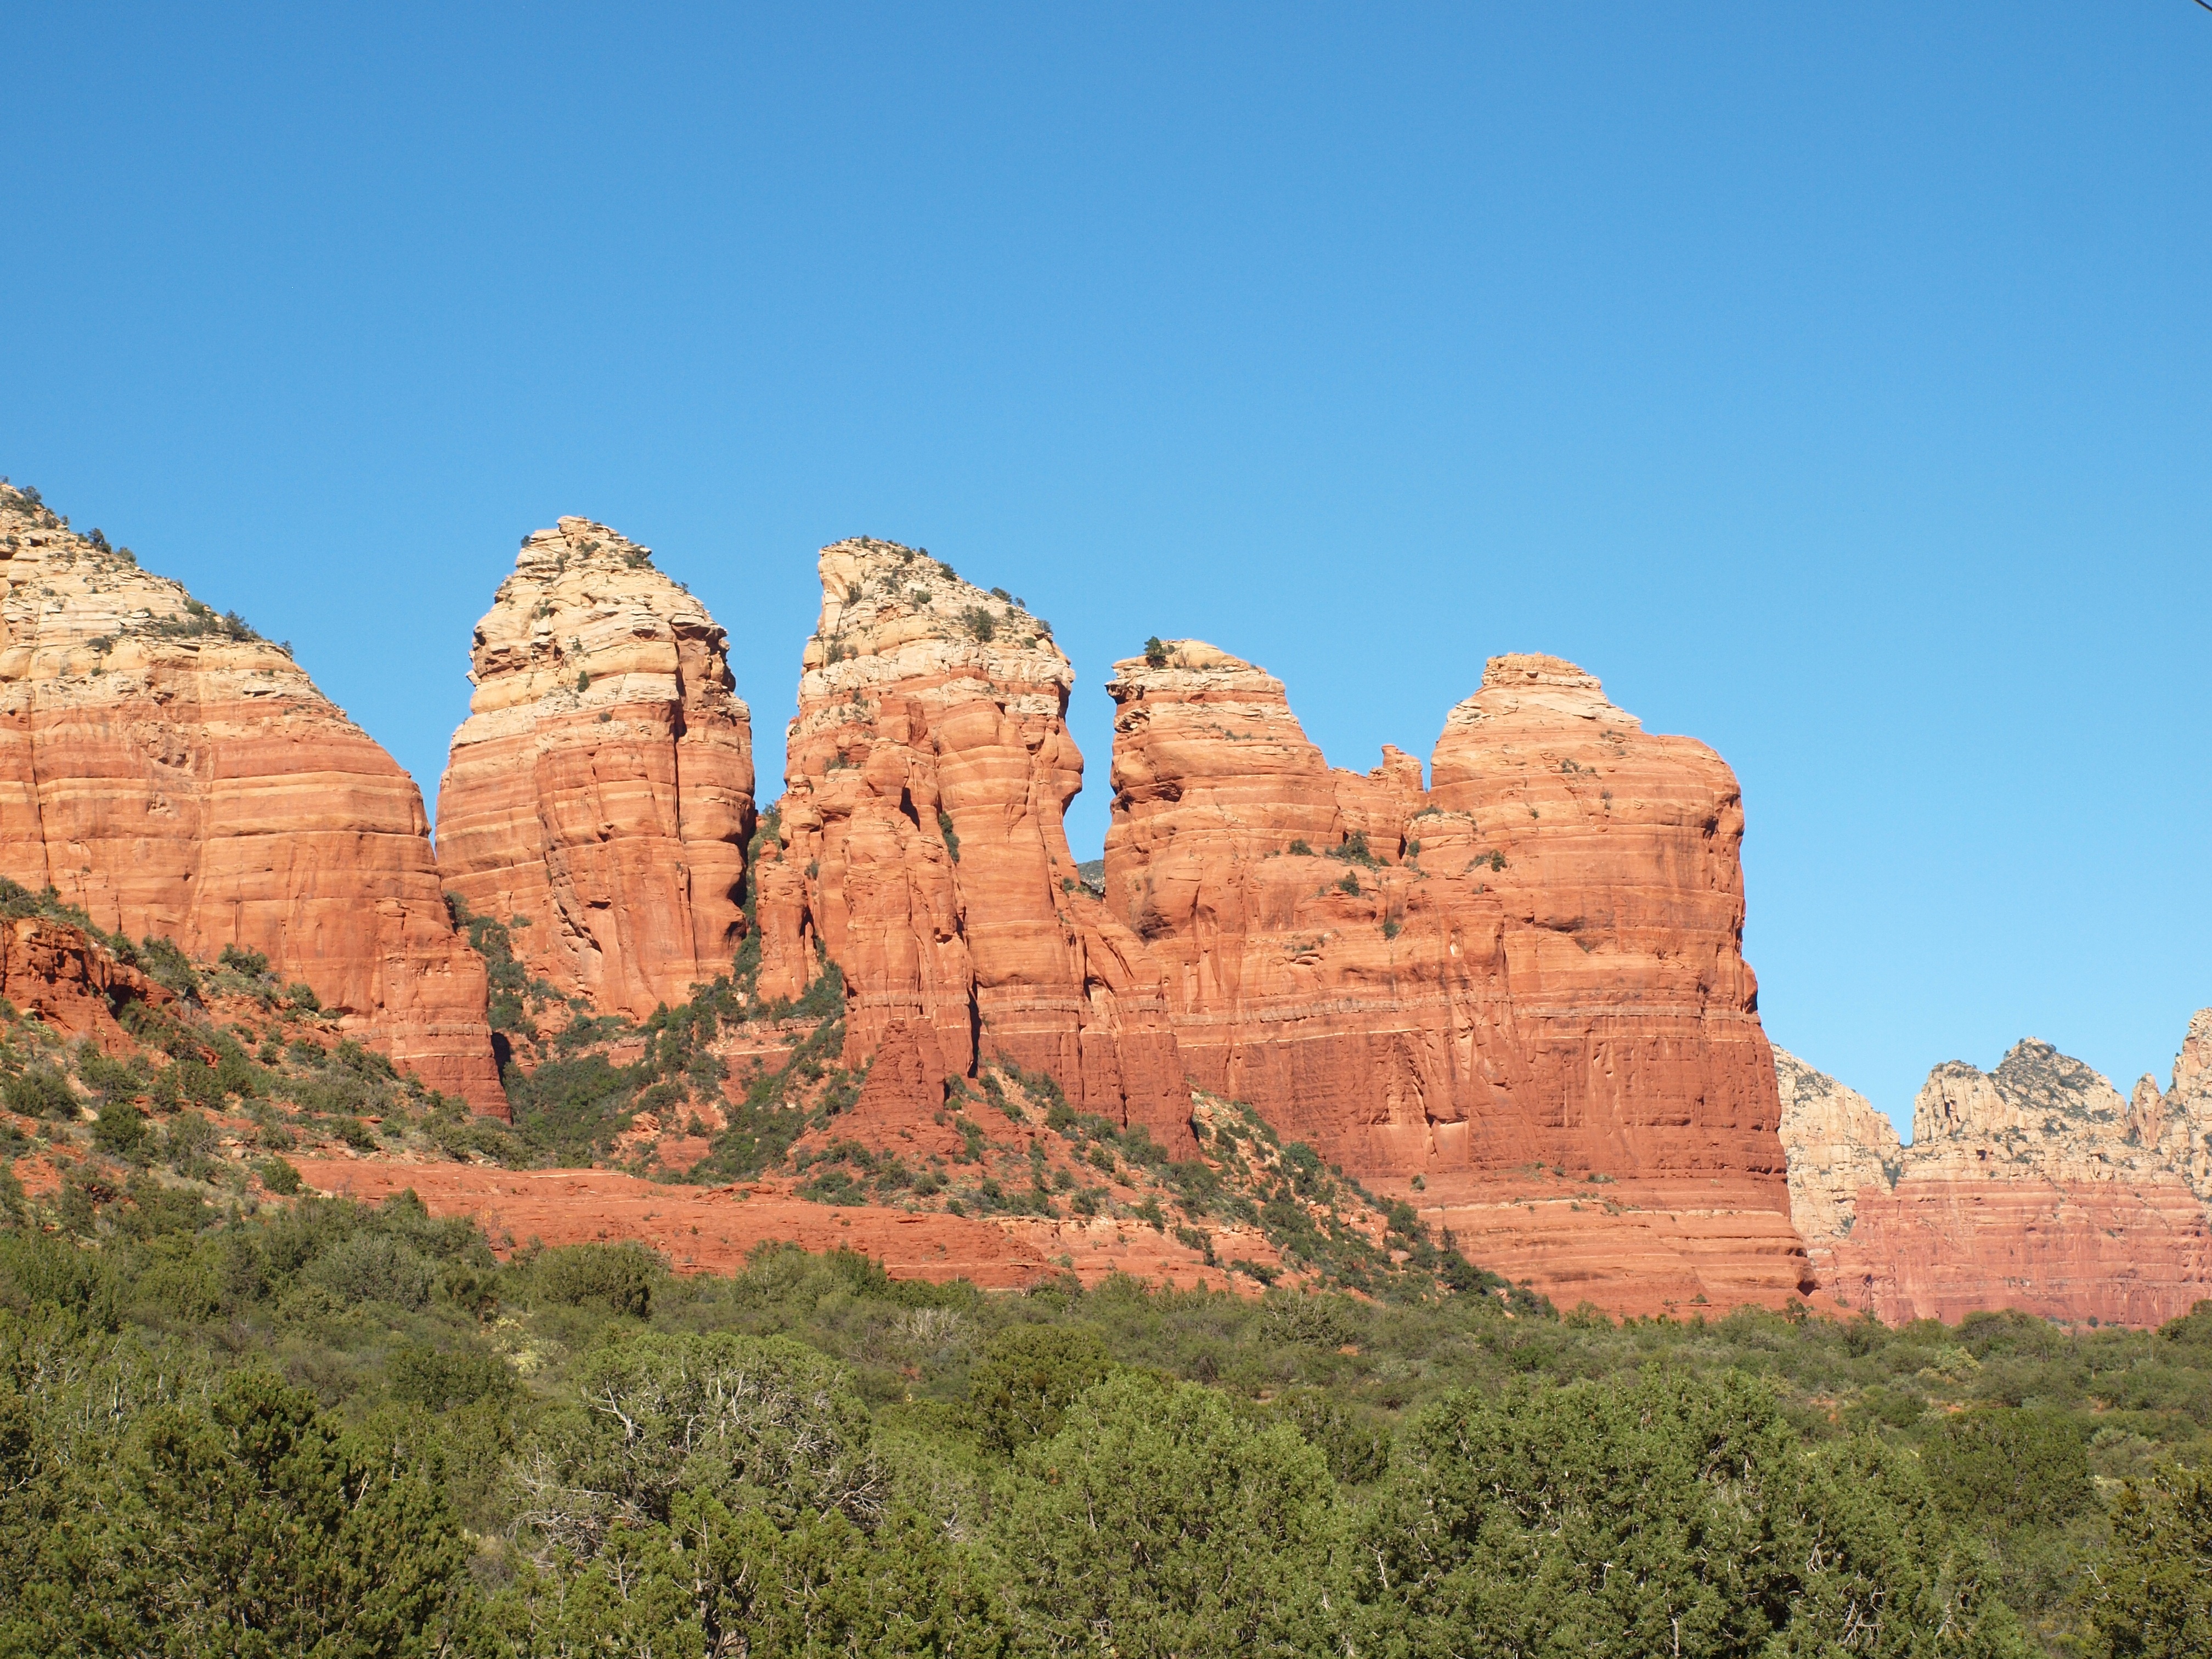
rock, valley, formation, arch, park, usa, canyon, terrain, national park, red rock, arizona, united states, geology, mountains, badlands, plateau, sedona, wadi, butte, landform, historic site, geographical feature